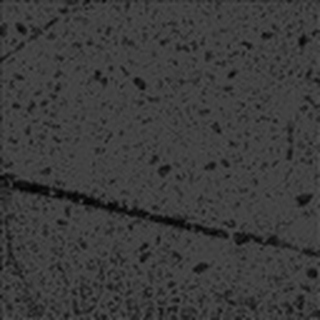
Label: cotton_aphids